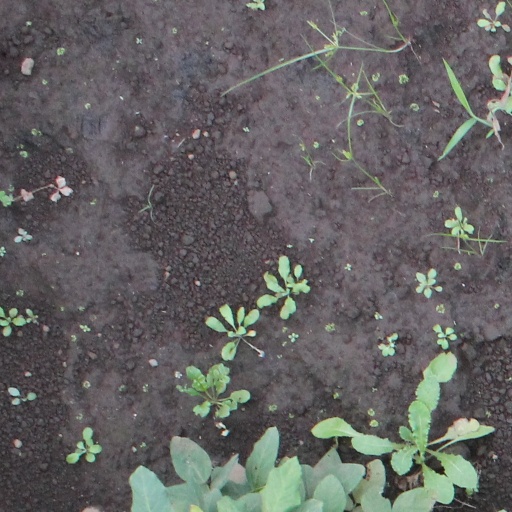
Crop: soybean